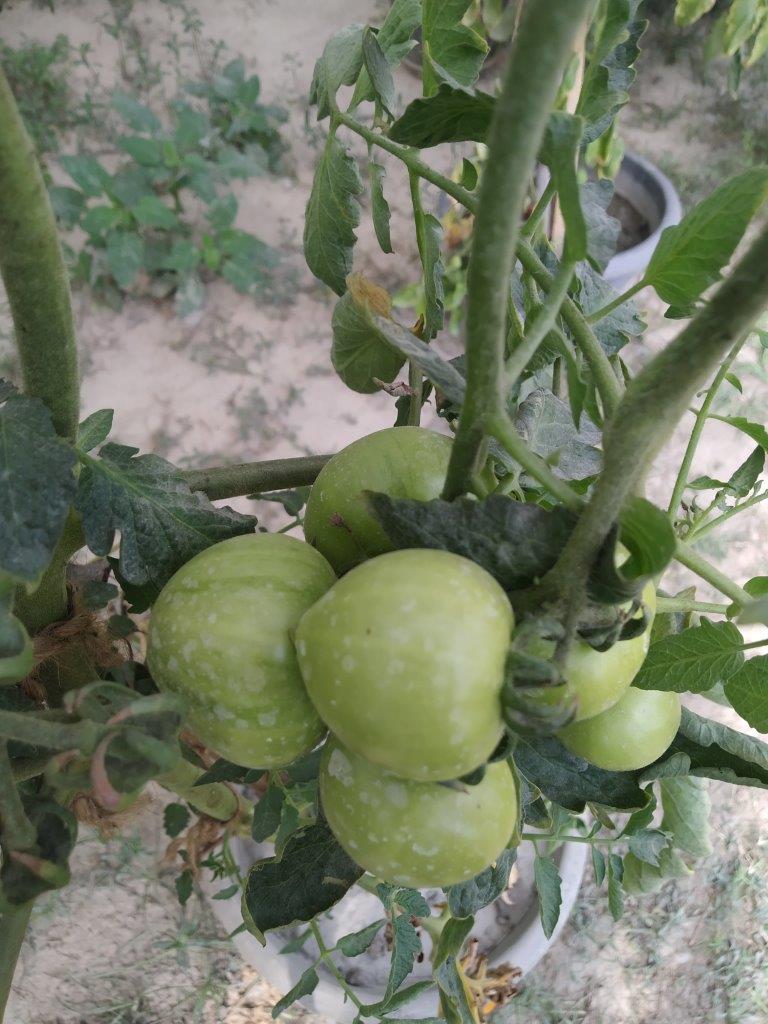
Maturity: Immature